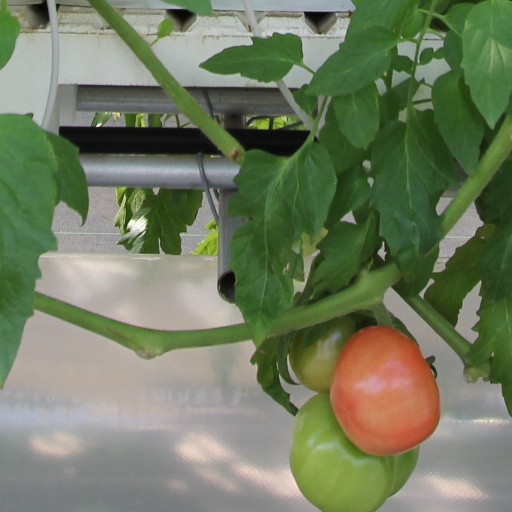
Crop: tomato